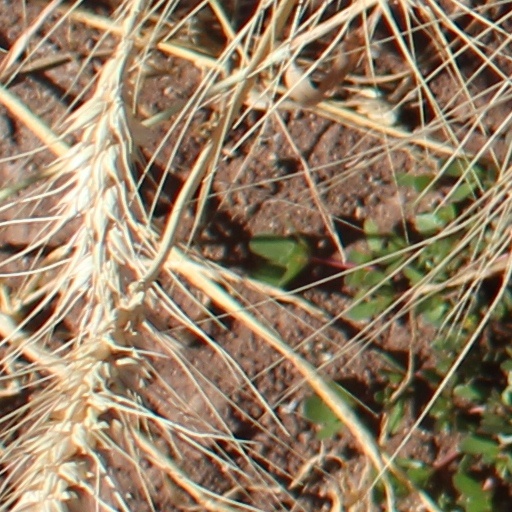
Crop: wheat